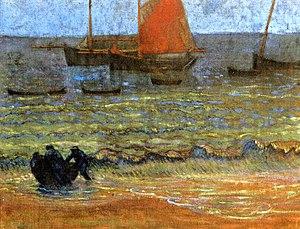
Vue marine au crépuscule